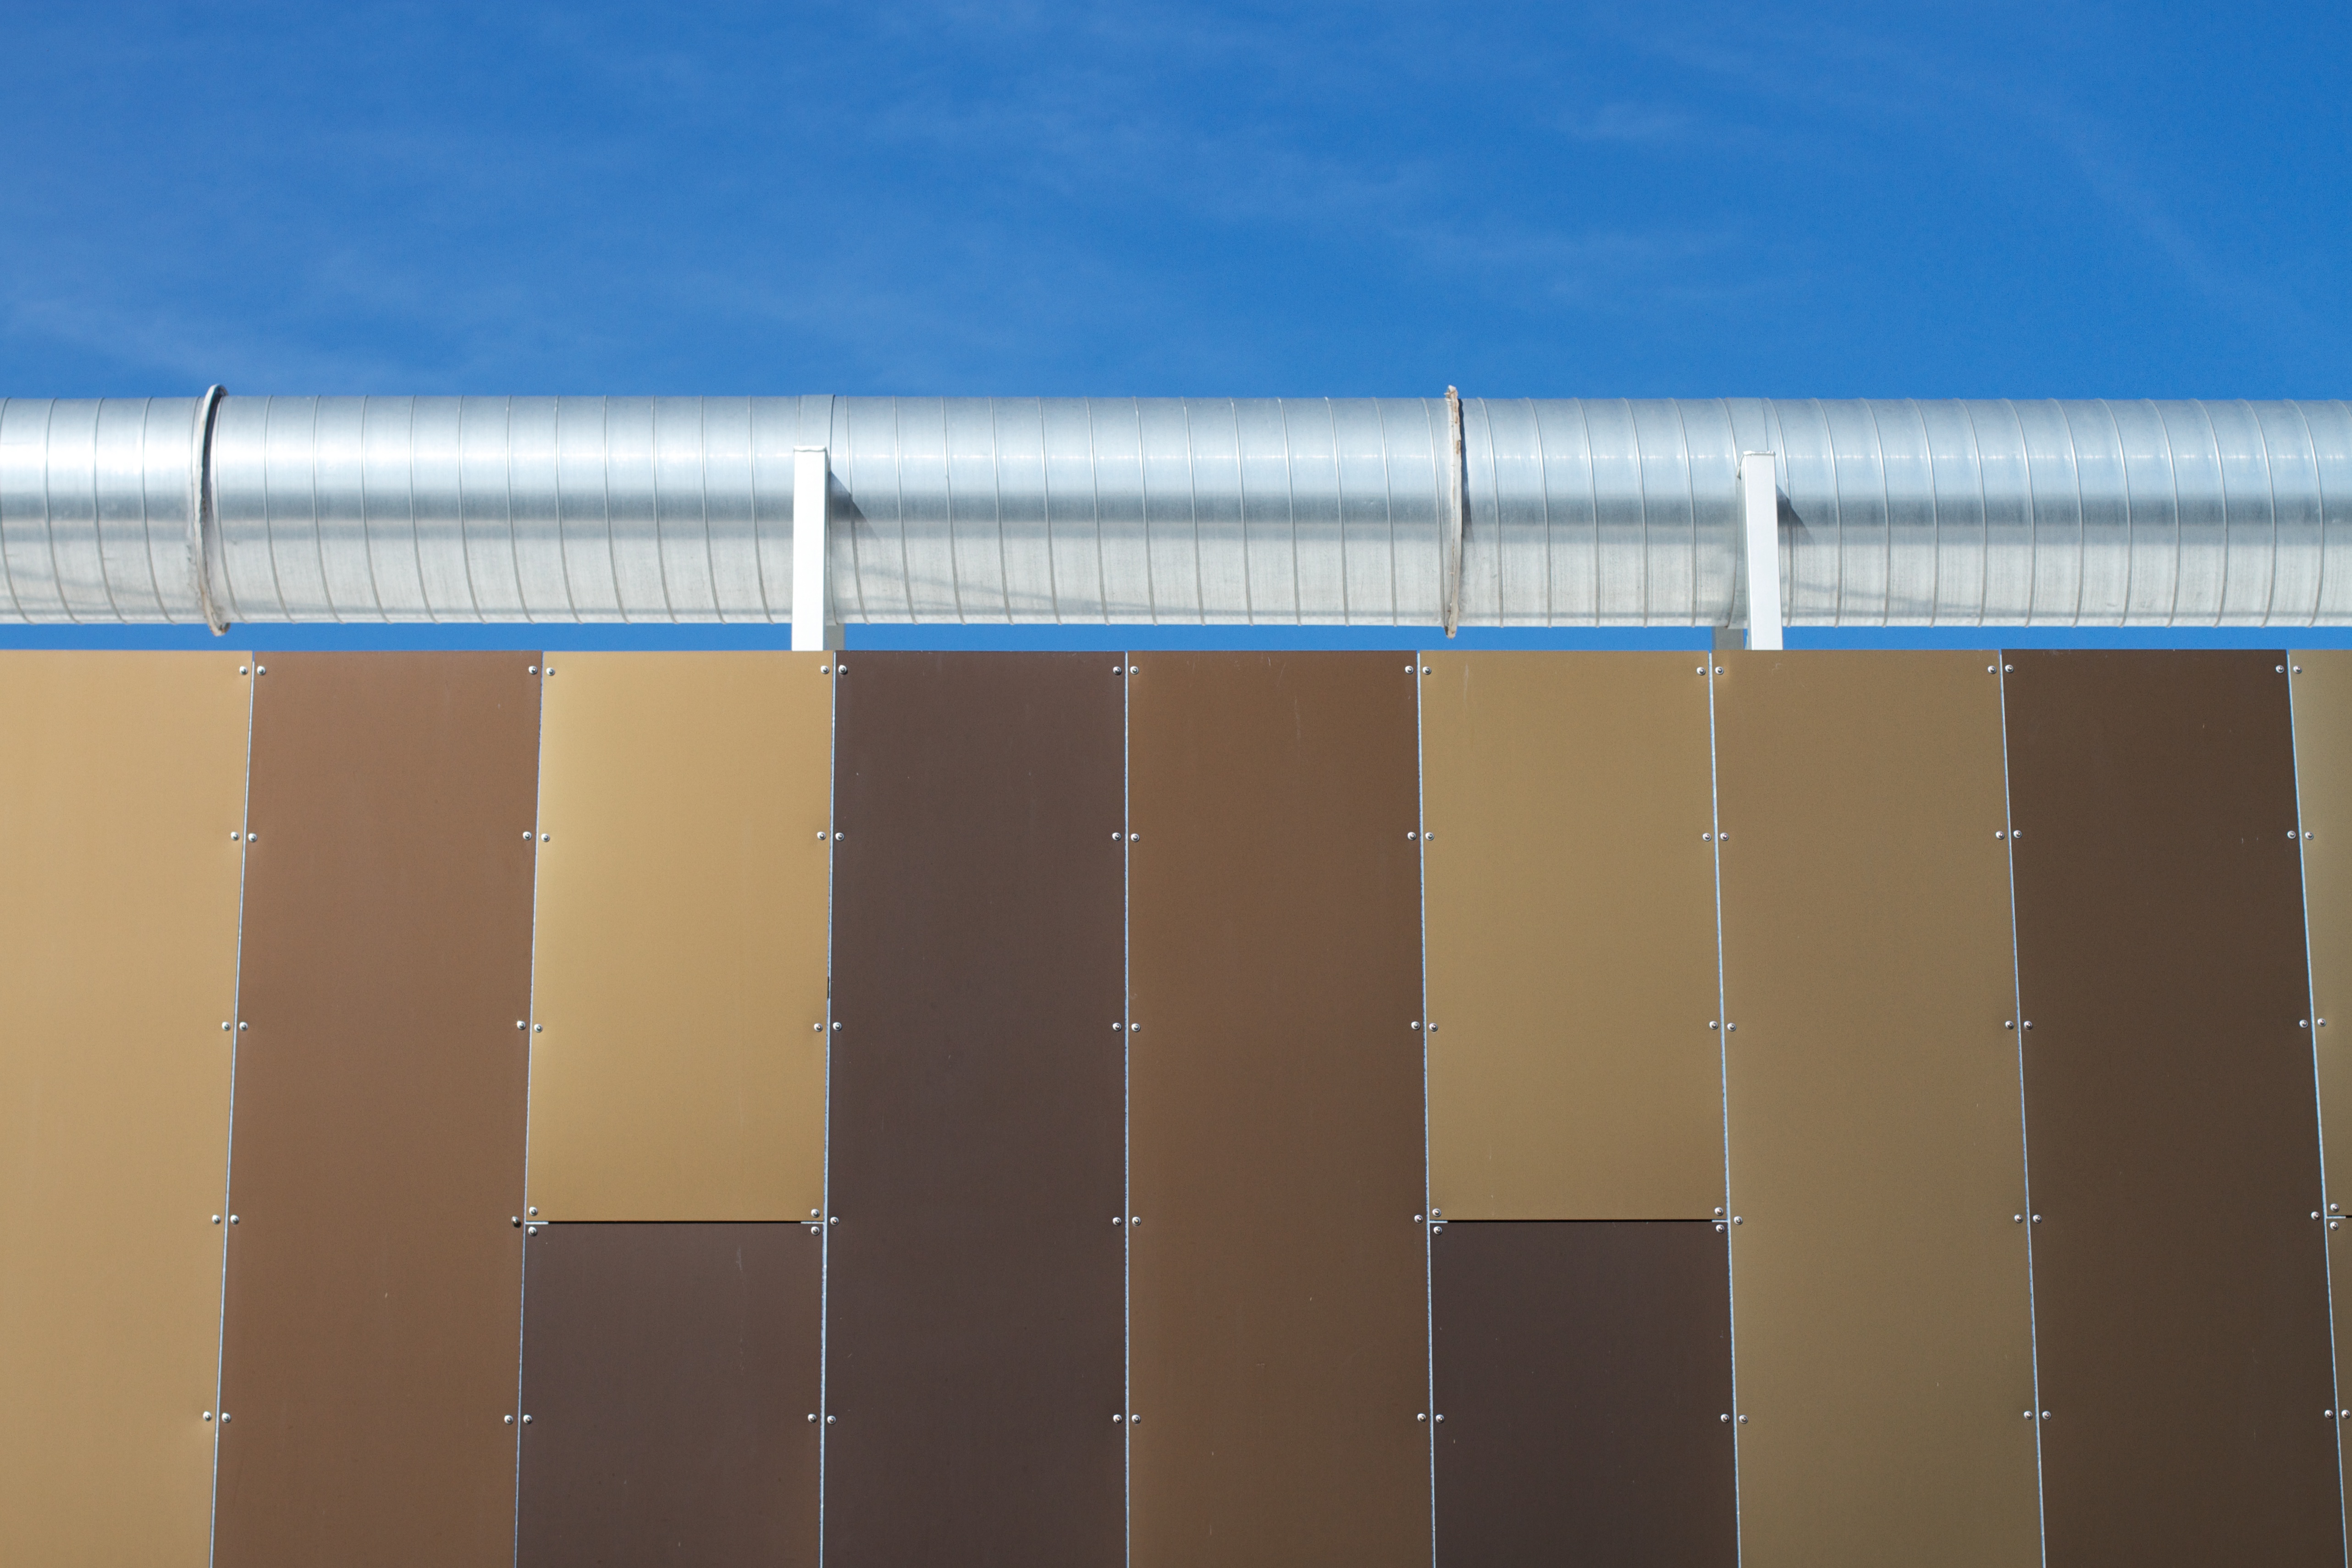
architecture, structure, wood, wall, line, facade, interior design, shape, techtalks, window covering